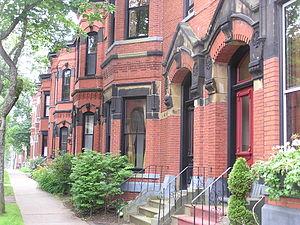
Environ 62 % de la population du Nouveau-Brunswick réside dans 105 municipalités. Ces municipalités représentent près de 8 % de la superficie de la province. Le reste de la population réside dans des districts de services locaux et des réserves indiennes, qui ne sont pas à proprement parler des municipalités mais sont inclus dans cette liste pour éviter toute confusion.
Saint-Jean est la plus vieille municipalité incorporée du Canada et la deuxième